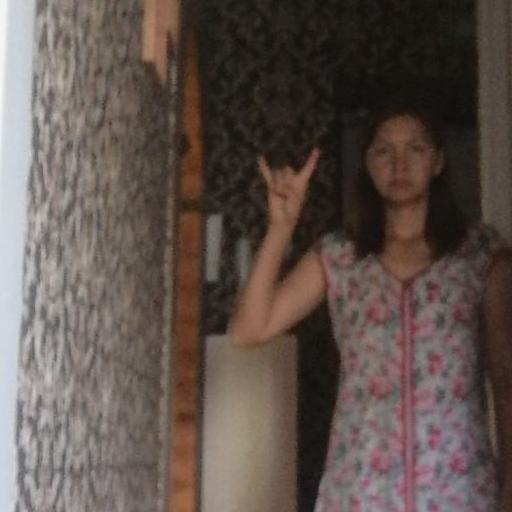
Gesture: rock